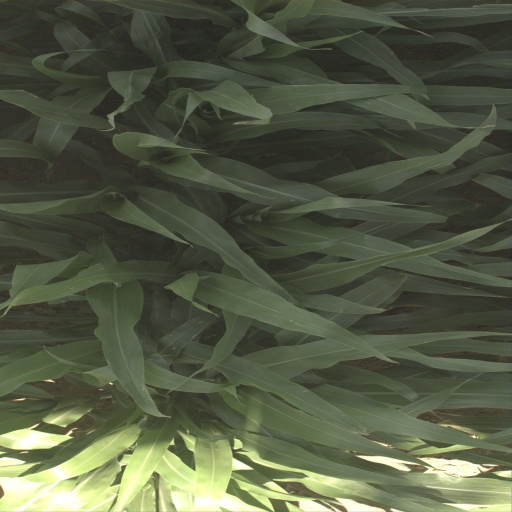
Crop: sorghum